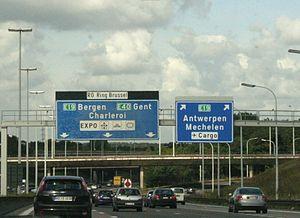
Ring de Bruxelles à Machelen
Le Ring de Bruxelles est une autoroute servant de boulevard périphérique à l'agglomération bruxelloise, englobant la Région de Bruxelles-Capitale et plusieurs communes flamandes et wallonnes de la périphérie immédiate. Un des premiers tronçons a été construit à la fin des années 1960 en tant que morceau de l'autoroute Bruxelles-Paris. Il était prévu au départ de créer une ceinture complète autour de la région de Bruxelles-Capitale, passant même par la commune bruxelloise d'Anderlecht. Cette partie ouest par Anderlecht fut réalisée comme les parties est et nord. Par contre, le passage au sud par les communes bruxelloises d'Uccle et de Forest fut abandonné vu le coût de construction de tunnels là où ils auraient été rendus nécessaires pour ménager des quartiers résidentiels à Uccle et éviter une percée à travers la forêt de Soignes. Le tracé du ring a donc été allongé vers le sud pour passer à travers les communes de Braine-l'Alleud, Waterloo, Auderghem, Tervuren, Zaventem, Vilvorde, Anderlecht, Beersel, Hal pour constituer une boucle rejoignant la partie nord en utilisant le tracé d'une route préexistante à travers la forêt, la route de Mont-Saint-Jean.